Svetlana Kuznetsova

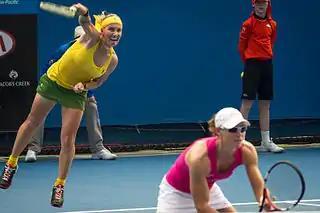
Playing doubles with Sam Stosur at the 2014 Australian Open

Kuznetsova began her comeback at Sydney, where she had to qualify to enter the main draw. In the second round, she upset former world No. 1, Caroline Wozniacki, in three sets for her first win in a main draw of any tournament since the previous year's French Open.